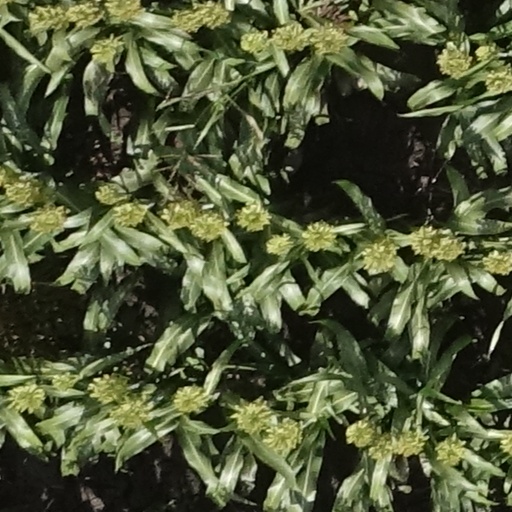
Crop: sorghum